2007 USC Trojans football team

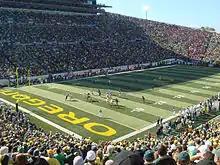
Sanchez throws a pass in the 2nd quarter.

The Trojans trailed 10–3 going into halftime, but tied the game in the third quarter on a Sanchez to Patrick Turner touchdown pass. However, on the next possession, fullback Stanley Havili fumbled the ball and Oregon recovered on the USC 16 yard line, leading to an Oregon touchdown. On USC's next series, Sanchez threw an interception. During the Trojans' following series, Oregon safety Matthew Harper intercepted a pass and returned it 27 yards to the Oregon 42. The Ducks took a 24–10 lead with 11:39 left as running back Jonathan Stewart scored his second touchdown. The Trojans rallied; Sanchez led an 85-yard, five-play drive that he capped with a 14-yard touchdown pass to wide receiver David Ausberry. The USC defense forced an Oregon three-and-out and starting at their 17; the Trojans then advanced to Oregon's 33 with 26 seconds left. However, on second down, Sanchez misread the defensive coverage and threw his second interception of the game to Harper with 11 seconds left in the game. After taking a knee to run out the clock on first down, USC used their final timeout to stop the clock. Unaware of the timeout, Oregon fans stormed the field before the game officially finished, and after being cleared away the Ducks took a second knee and ran out the clock, sealing the victory.